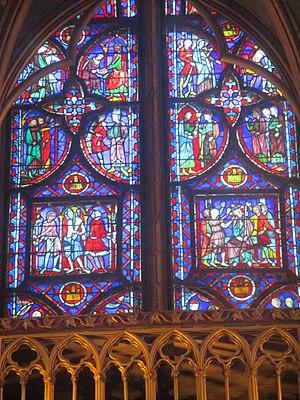
Vitrail de la Passion du Christ, abside de la Sainte-Chapelle.
Les vitraux de la Sainte-Chapelle sont créés à la demande de saint Louis, roi de France, pour décorer sa nouvelle Sainte-Chapelle.